Mikhail Voronin (fashion designer)

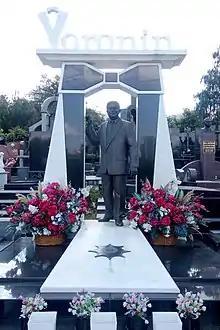
Voronin in Baikove cemetery

Mykhailo L. Voronin (born July 10, 1938, in Kyiv, Ukrainian SSR – April 14, 2012, in Kyiv, Ukraine) was a Ukrainian fashion designer and manufacturer of clothing and was a multiple winner of international competitions of tailoring skills. He was the founder of the brand "Michael Voronin". Voronin (in Cyrillic letters Воронін) stylized as VORONIN Concern, a network of franchised companies specializing in tailoring and marketing of men's clothing. The brand name "Michael Voronin" clothing is sold internationally and the fashion house has taken part in fashion shows worldwide.